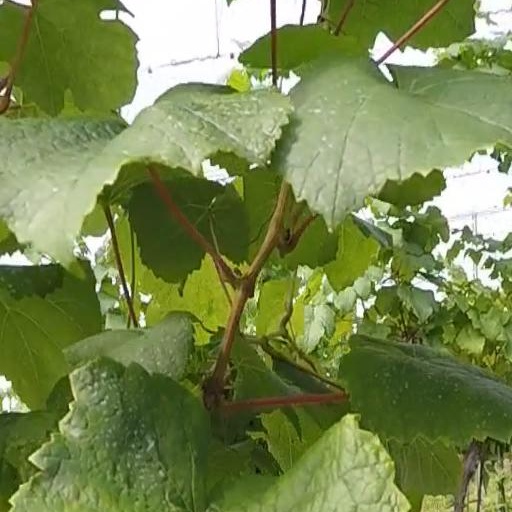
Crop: grape